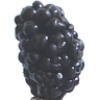
Label: Mulberry 1